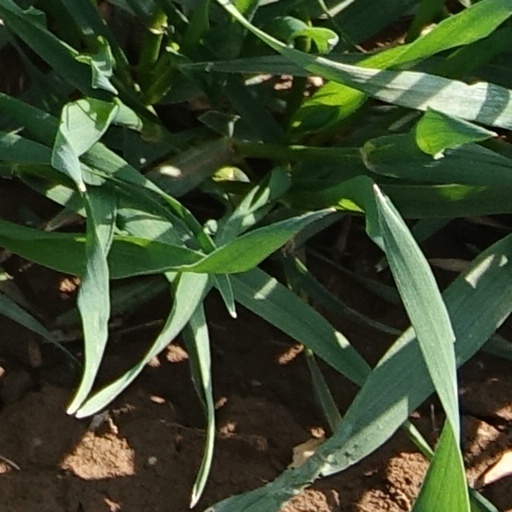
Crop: wheat